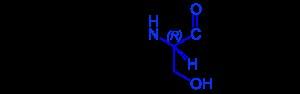
Les acides aminés D sont une classe d'acides aminés, ou pour ce qui intéresse le plus la biologie, les acides α-aminés, pour lesquels les groupes fonctionnels carboxyle et amine sont liés à un carbone α en configuration D par rapport d'une part à une chaîne latérale dépendant du type d'acide et d'autre part à un atome d'hydrogène. Ce sont les énantiomères des acides aminés L.